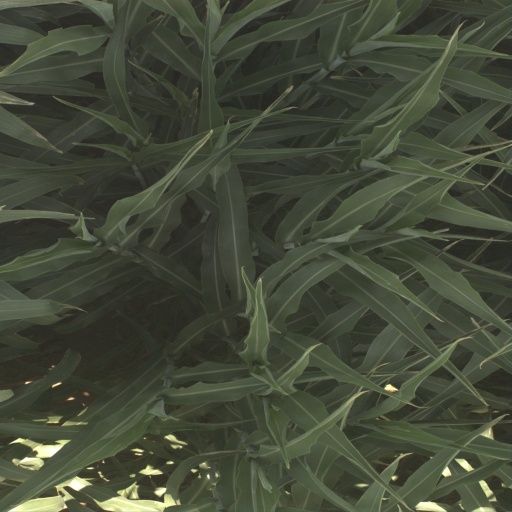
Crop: sorghum